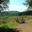
Label: forest